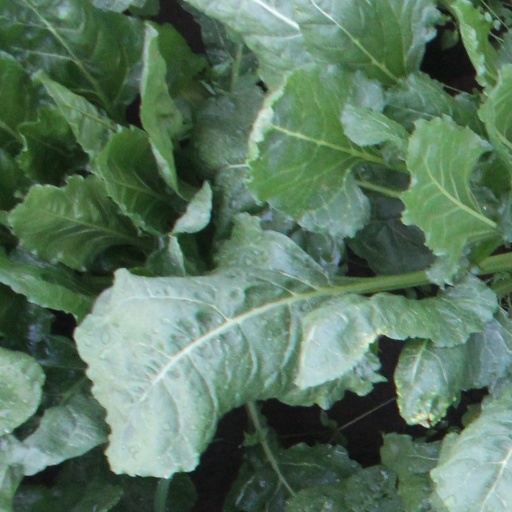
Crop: sugar beet